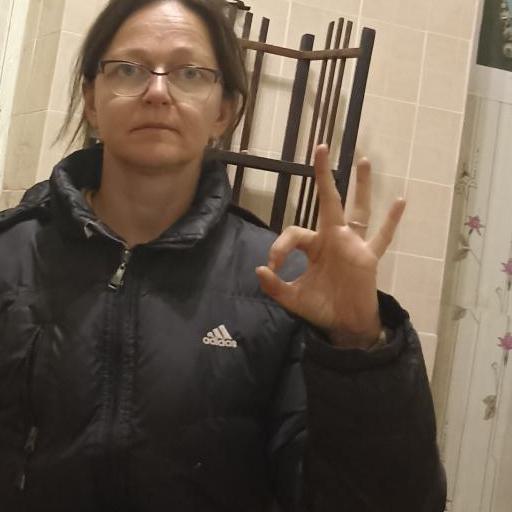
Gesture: ok